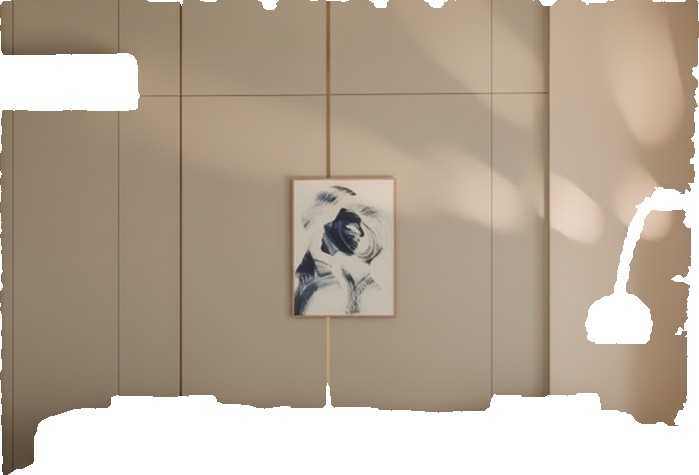
Surface category: wall